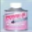
Label: can